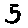
Label: 5